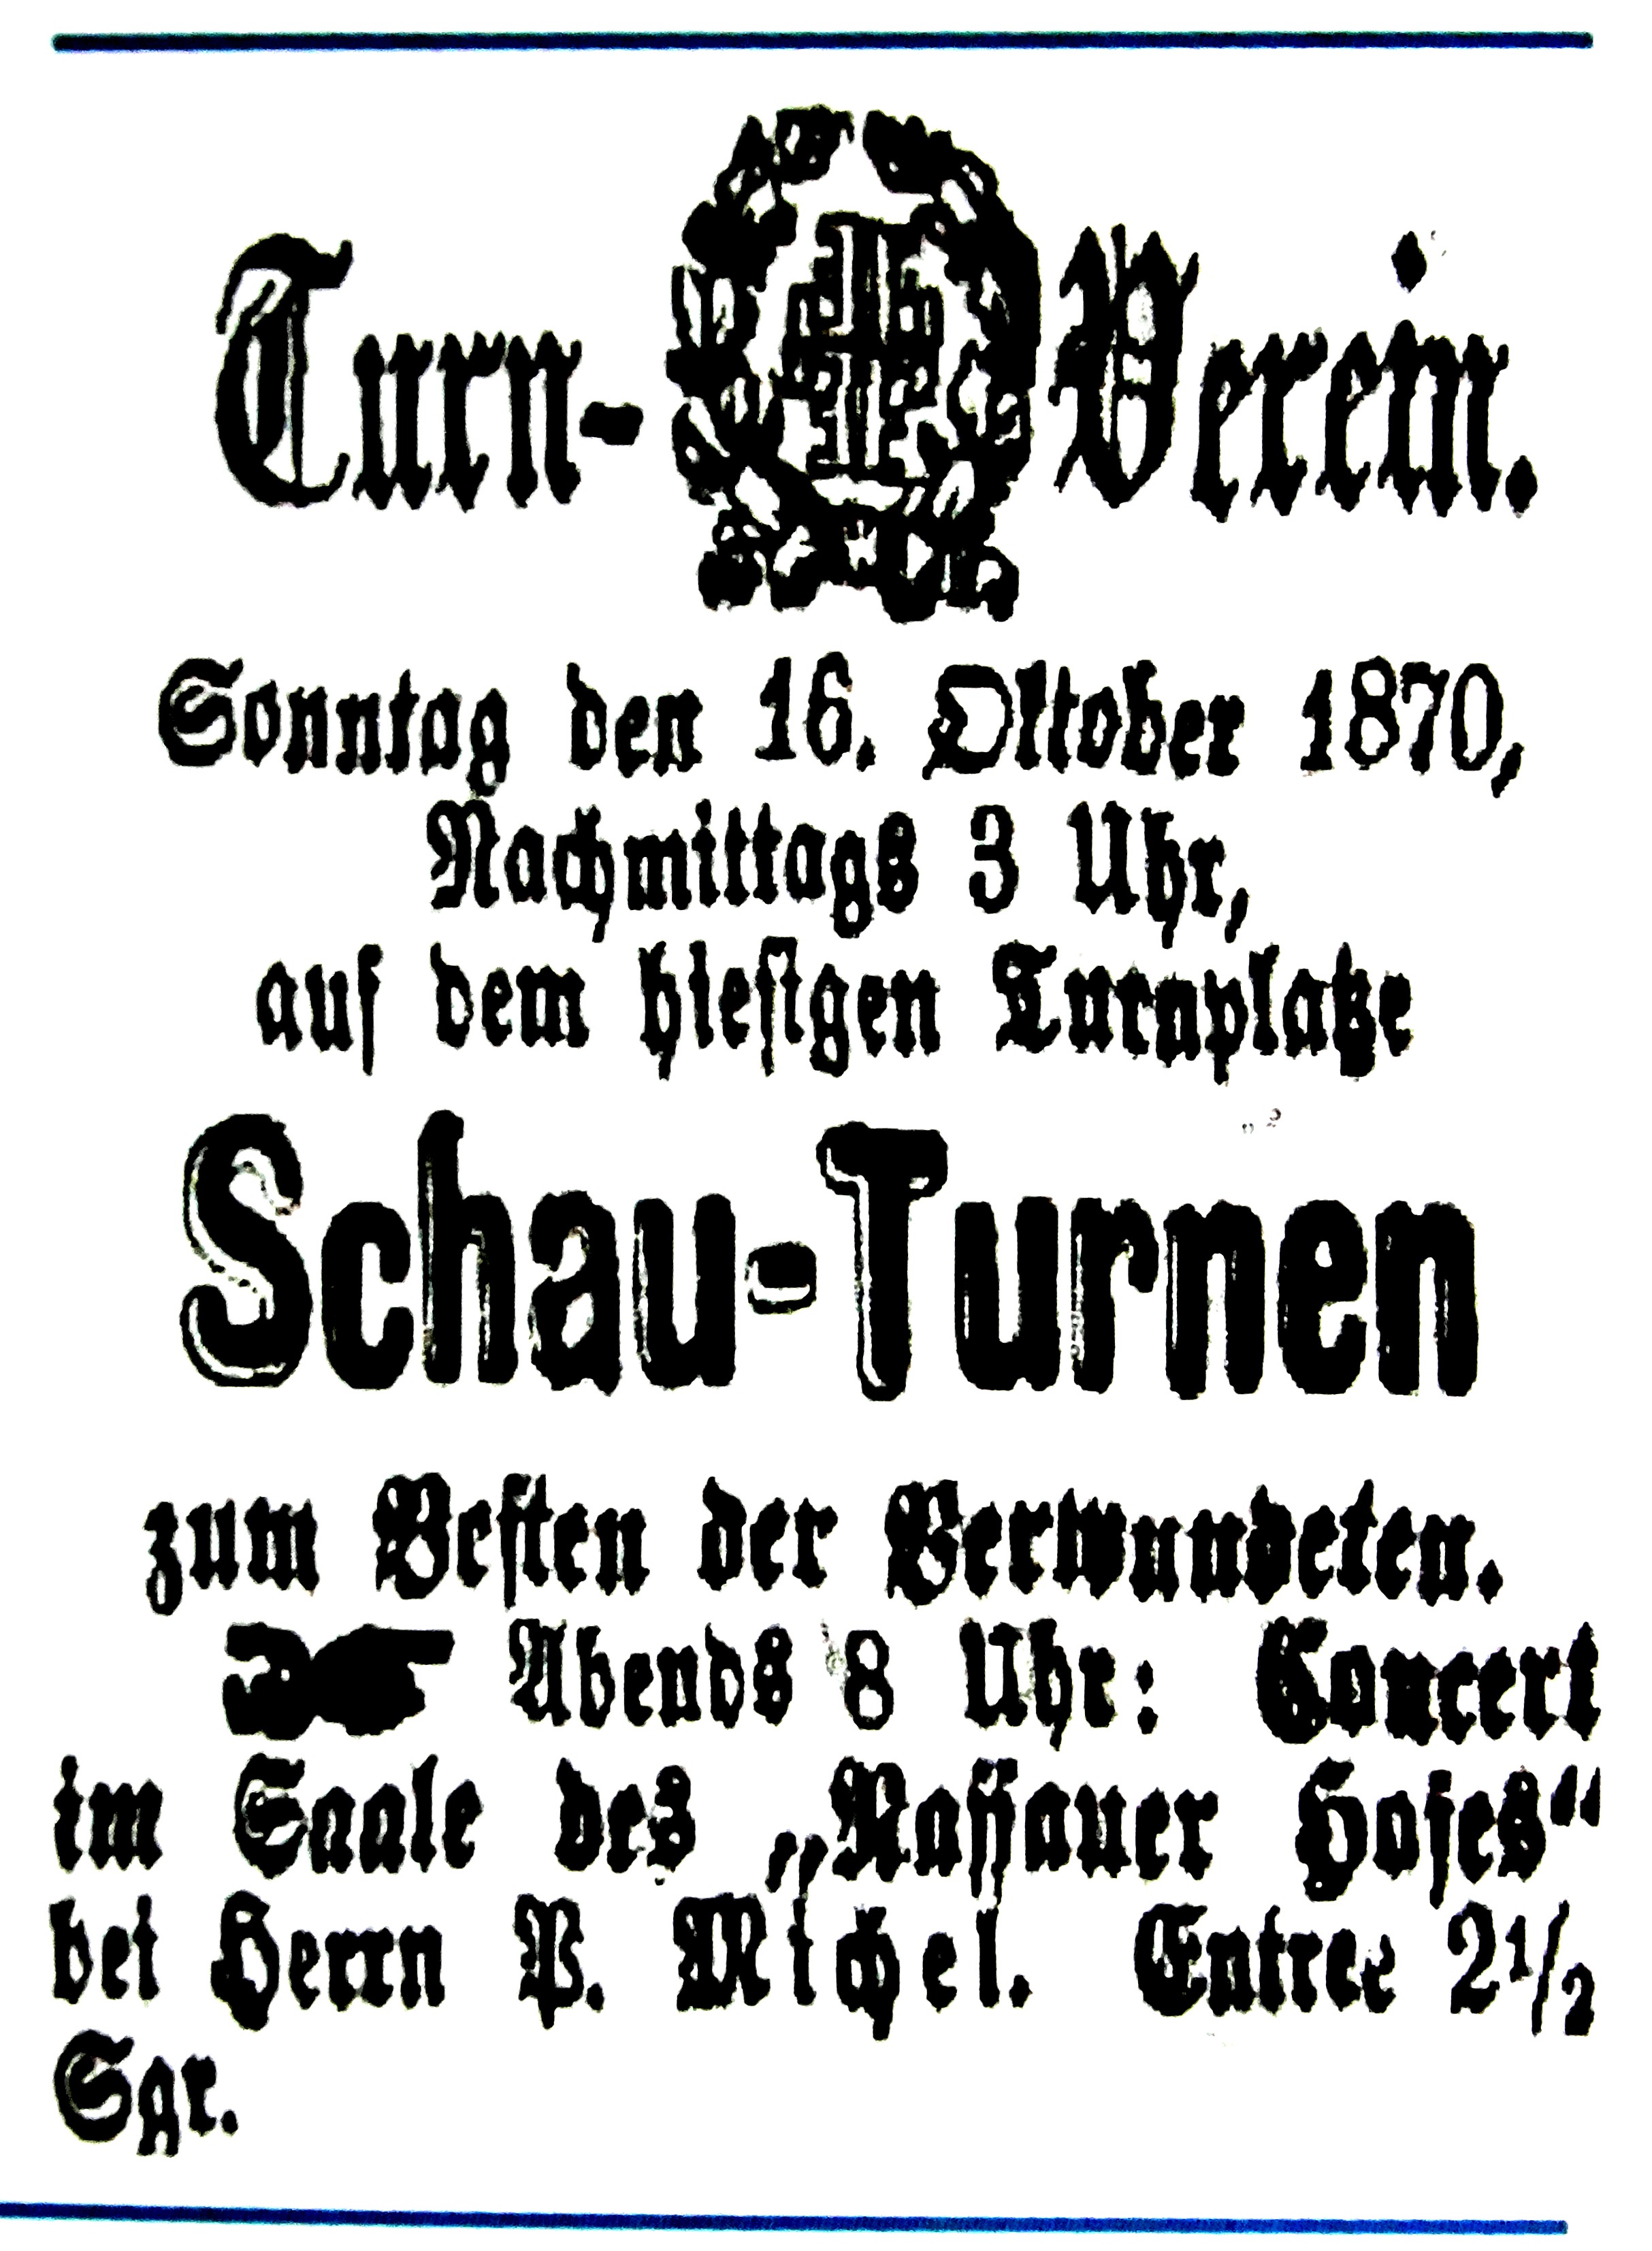
antique, retro, old, line, font, the, text, historical, calligraphy, to, shape, off, antiquity, rheinland, newspaper ads, 1870, automotive exterior